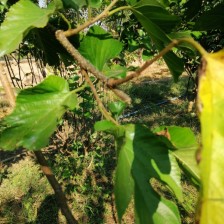
Variety: RedKing